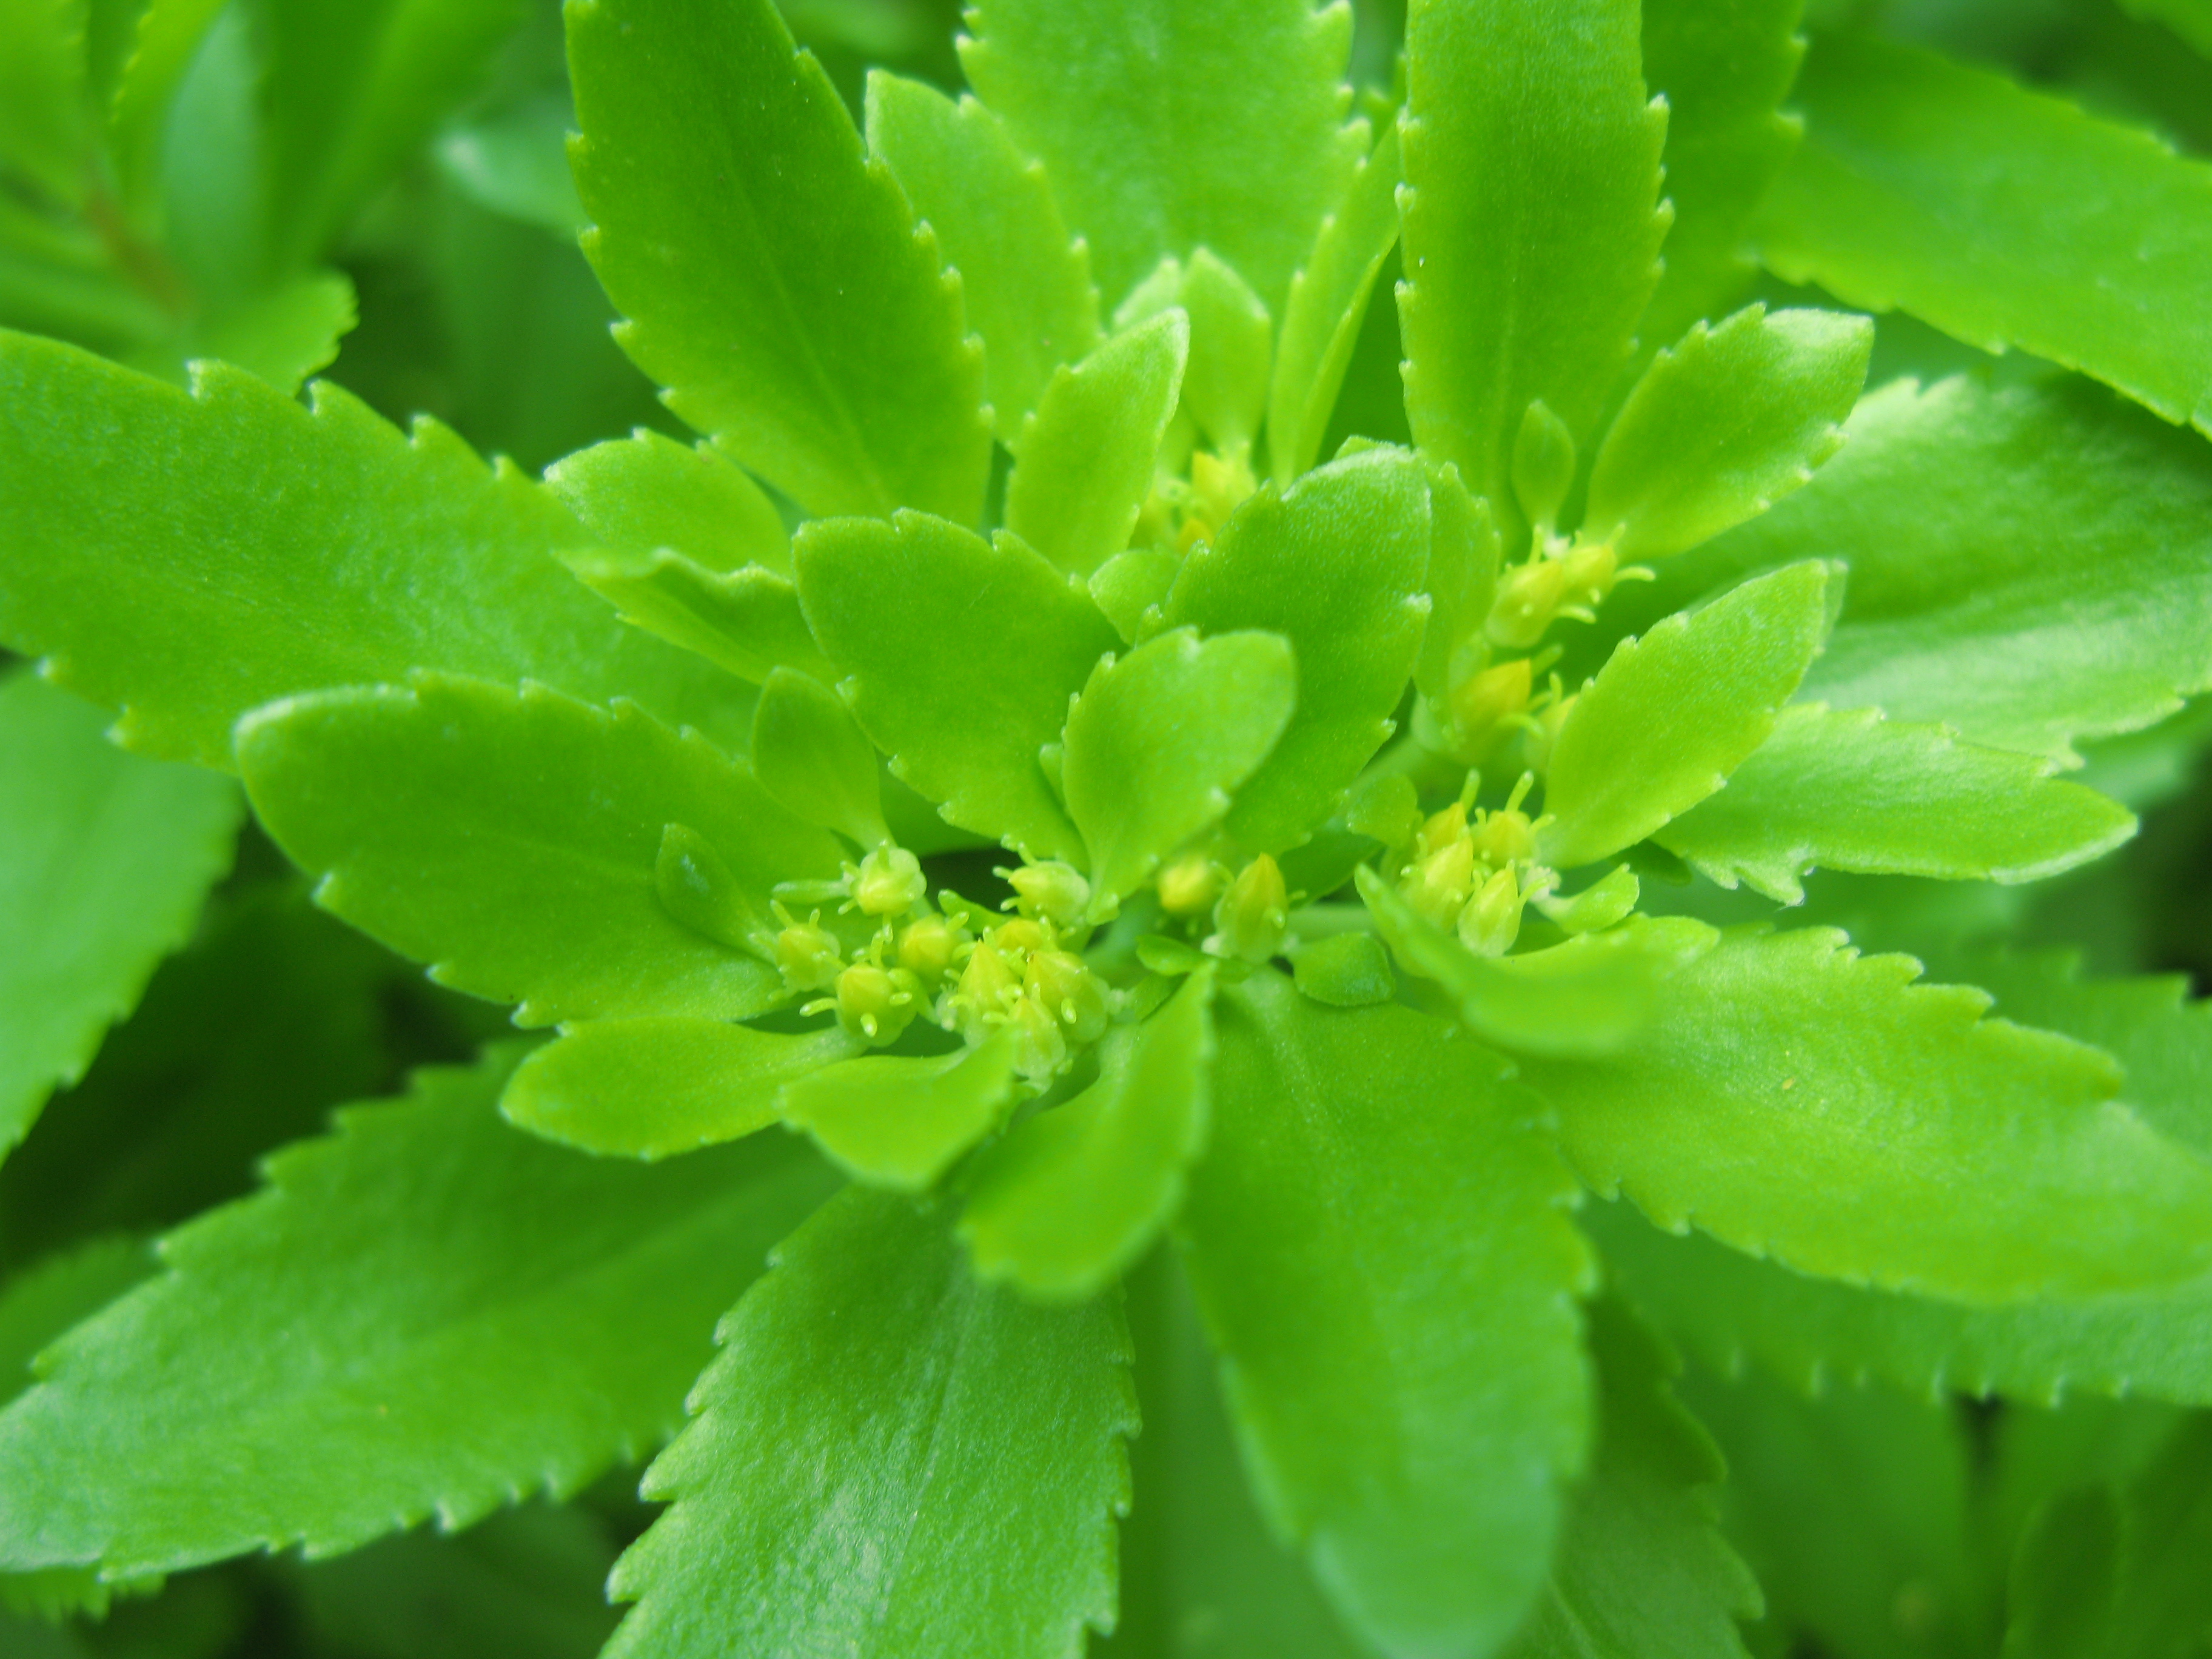
plant, leaf, flower, green, high, herb, hires, flowerpicturesnolimits, hi, res, powershotg7, canong7, flowering plant, annual plant, land plant